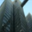
Label: skyscraper